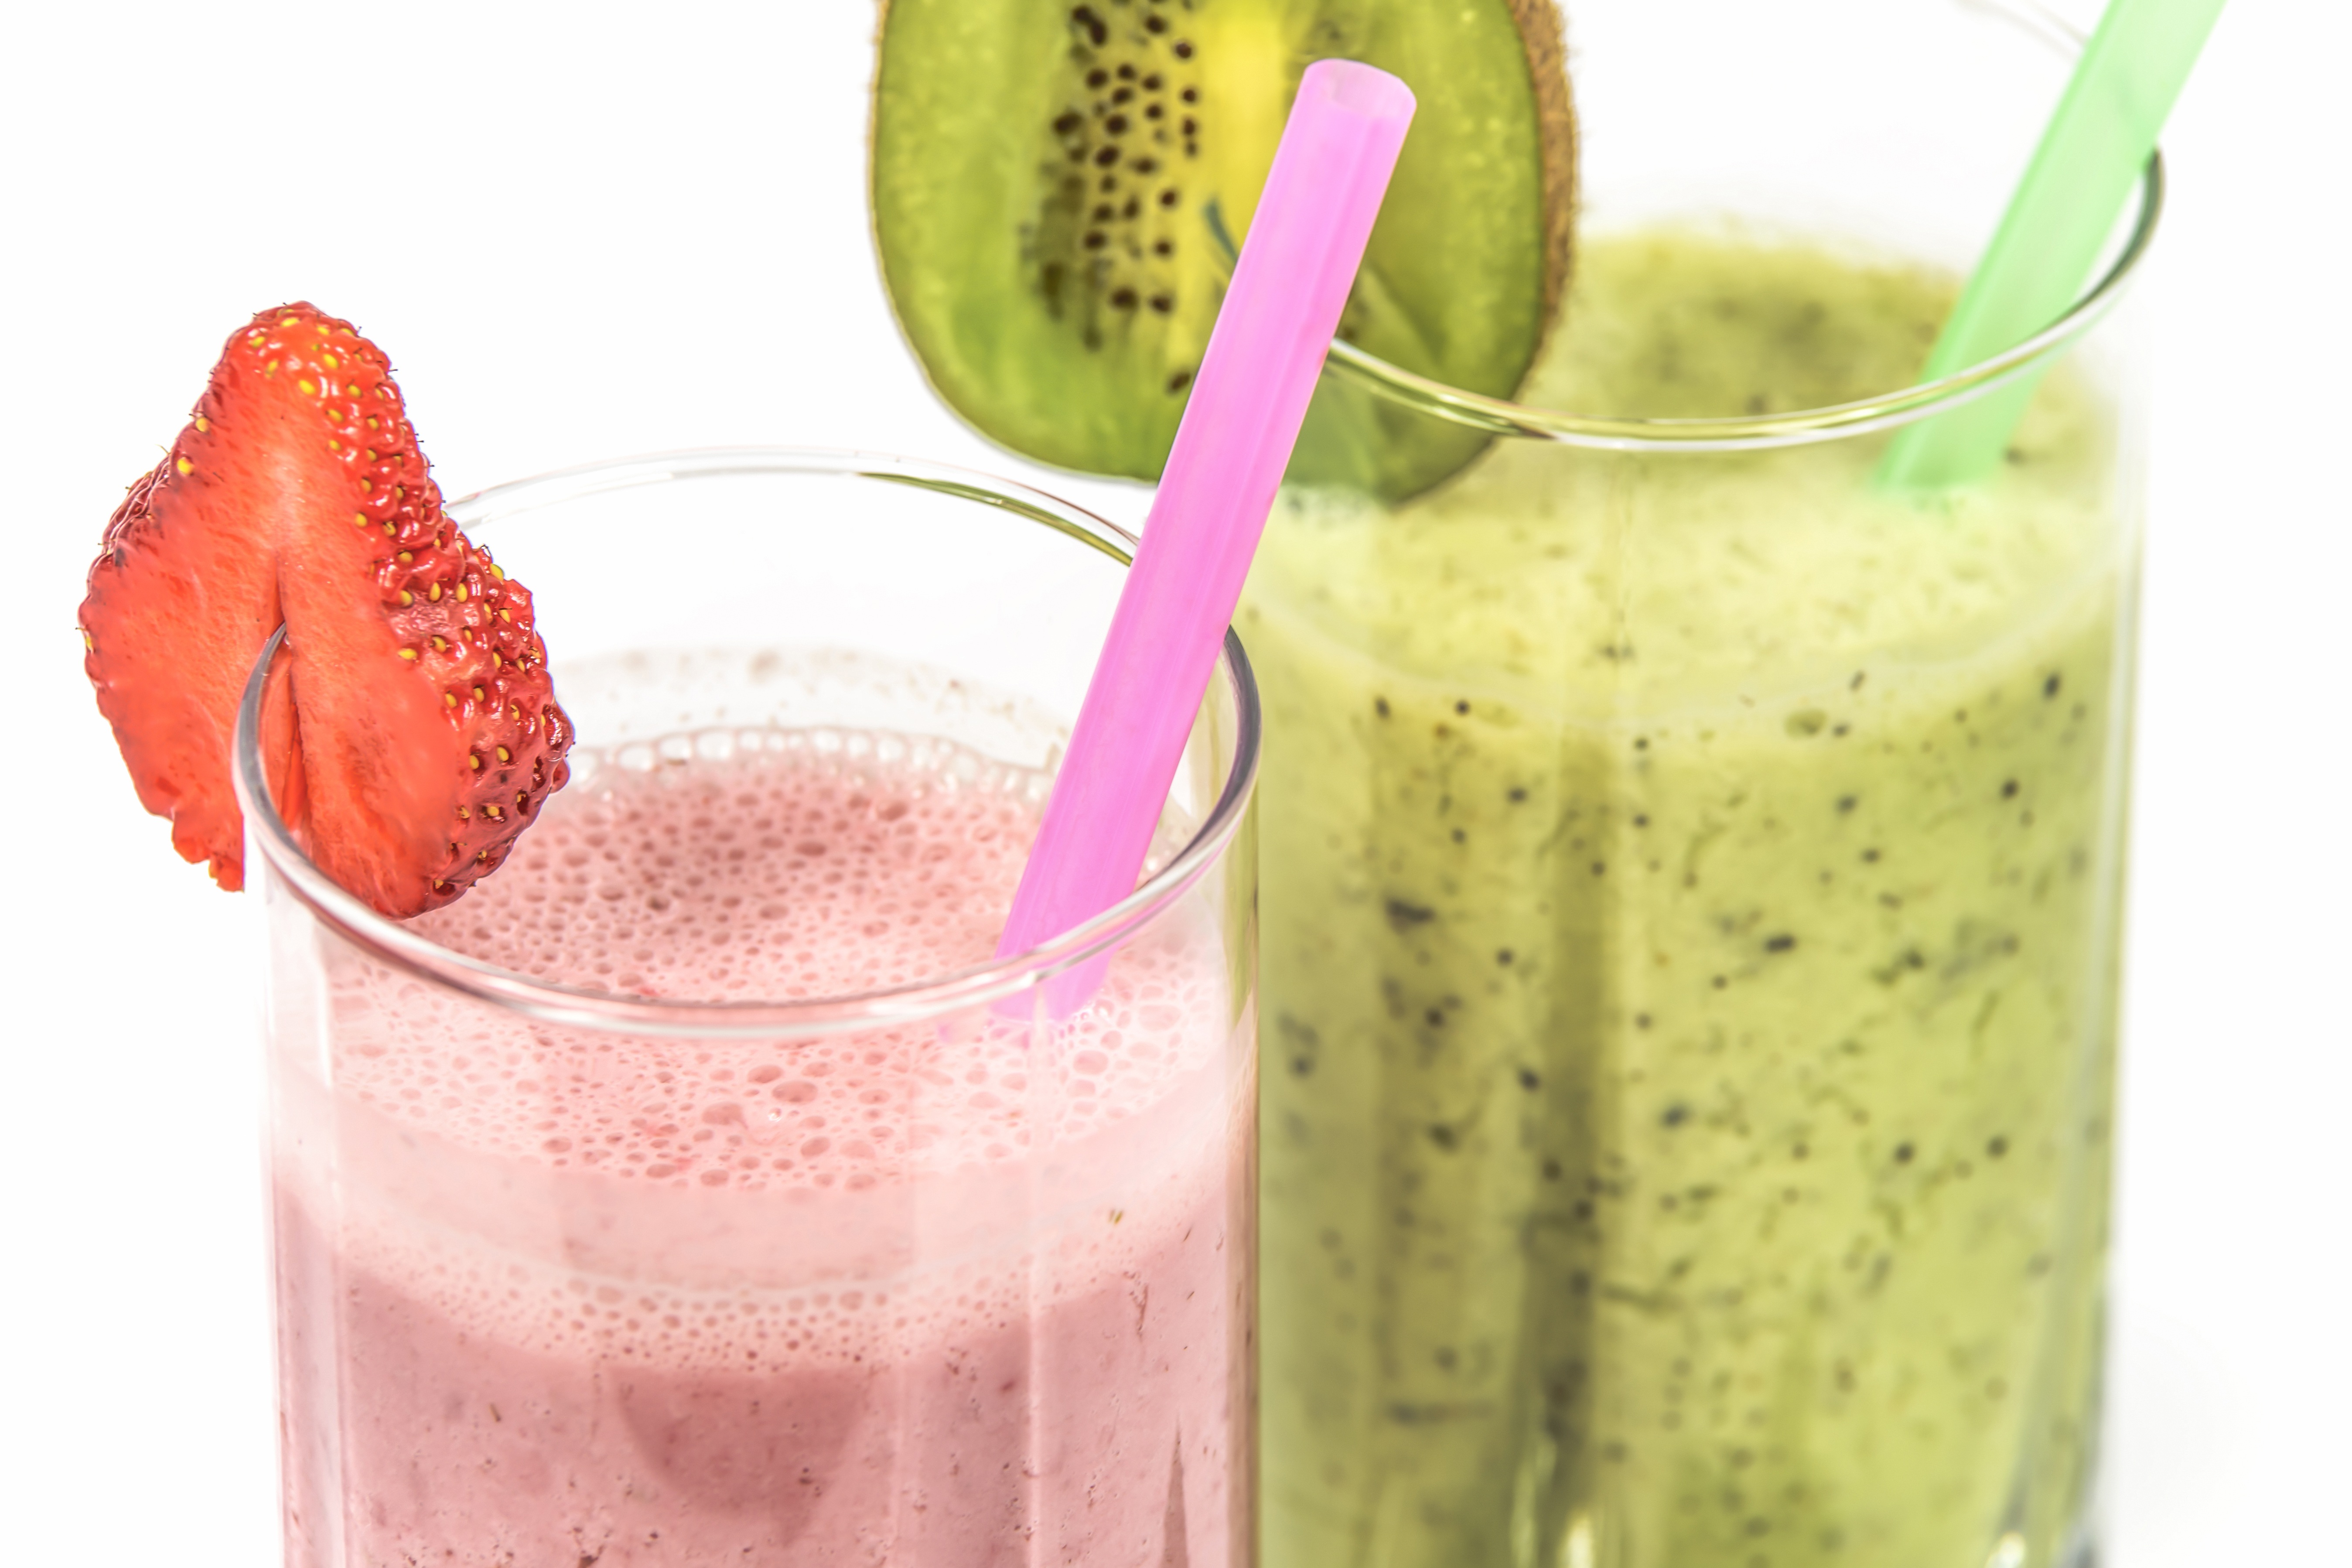
fruit, tube, isolated, cup, food, produce, drink, lifestyle, smoothie, juice, yogurt, diet, vitamins, vegetarianism, white background, slimming, kefir, milkshake, healthy breakfast, fruit smoothie, strawberry cocktail, kiwi cocktail, non alcoholic beverage, limeade